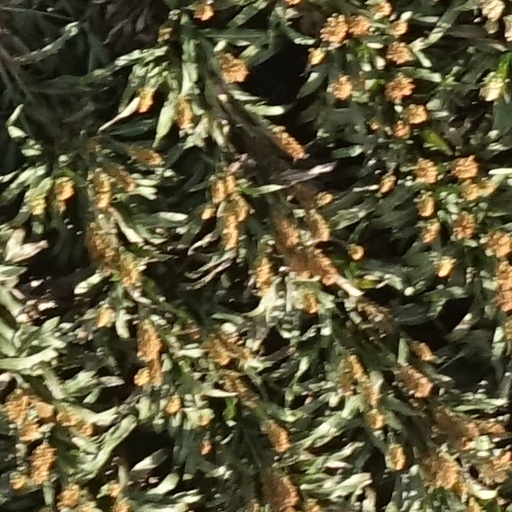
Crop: sorghum